KNILM

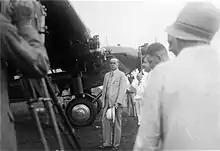
Opening first KNILM route to Semarang and Bandung in November 1928. Governor-General Jhr. Mr. A.C.D. de Graeff attending, Tjililitan airport near Batavia, Java.

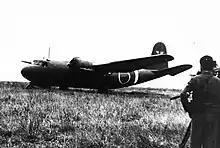
An ex-KNILM Douglas DC-5 in use with the Imperial Japanese Army Air Service, circa 1942-45

During the Japanese attack of the Dutch East Indies, KNILM was utilized for evacuation flights and transport of troops. On December 28, 1941, a KNILM Douglas DC-3 "Nandoe" (PK-ALN) was destroyed on the ground by Japanese fighters at Medan, killing all crew members and passengers. Immediately before and after the Japanese invasion on 1 March 1942, all KNILM aircraft with sufficient range were evacuated to Australia. On 7 March 1942, one day before the capitulation of Java, the last KNILM aircraft took off from the Boeabatoeweg in Bandung. A number of KNILM aircraft in Darwin were destroyed by the Japanese during the bombing of Darwin. In all, 11 KNILM aircraft managed to escape to Australia: 3 Douglas DC-5s, 2 DC-3s, 2 DC-2s and 3 Lockheed Model 14 Super Electras. In mid-May 1942 the remaining aircraft were sold to the American military.